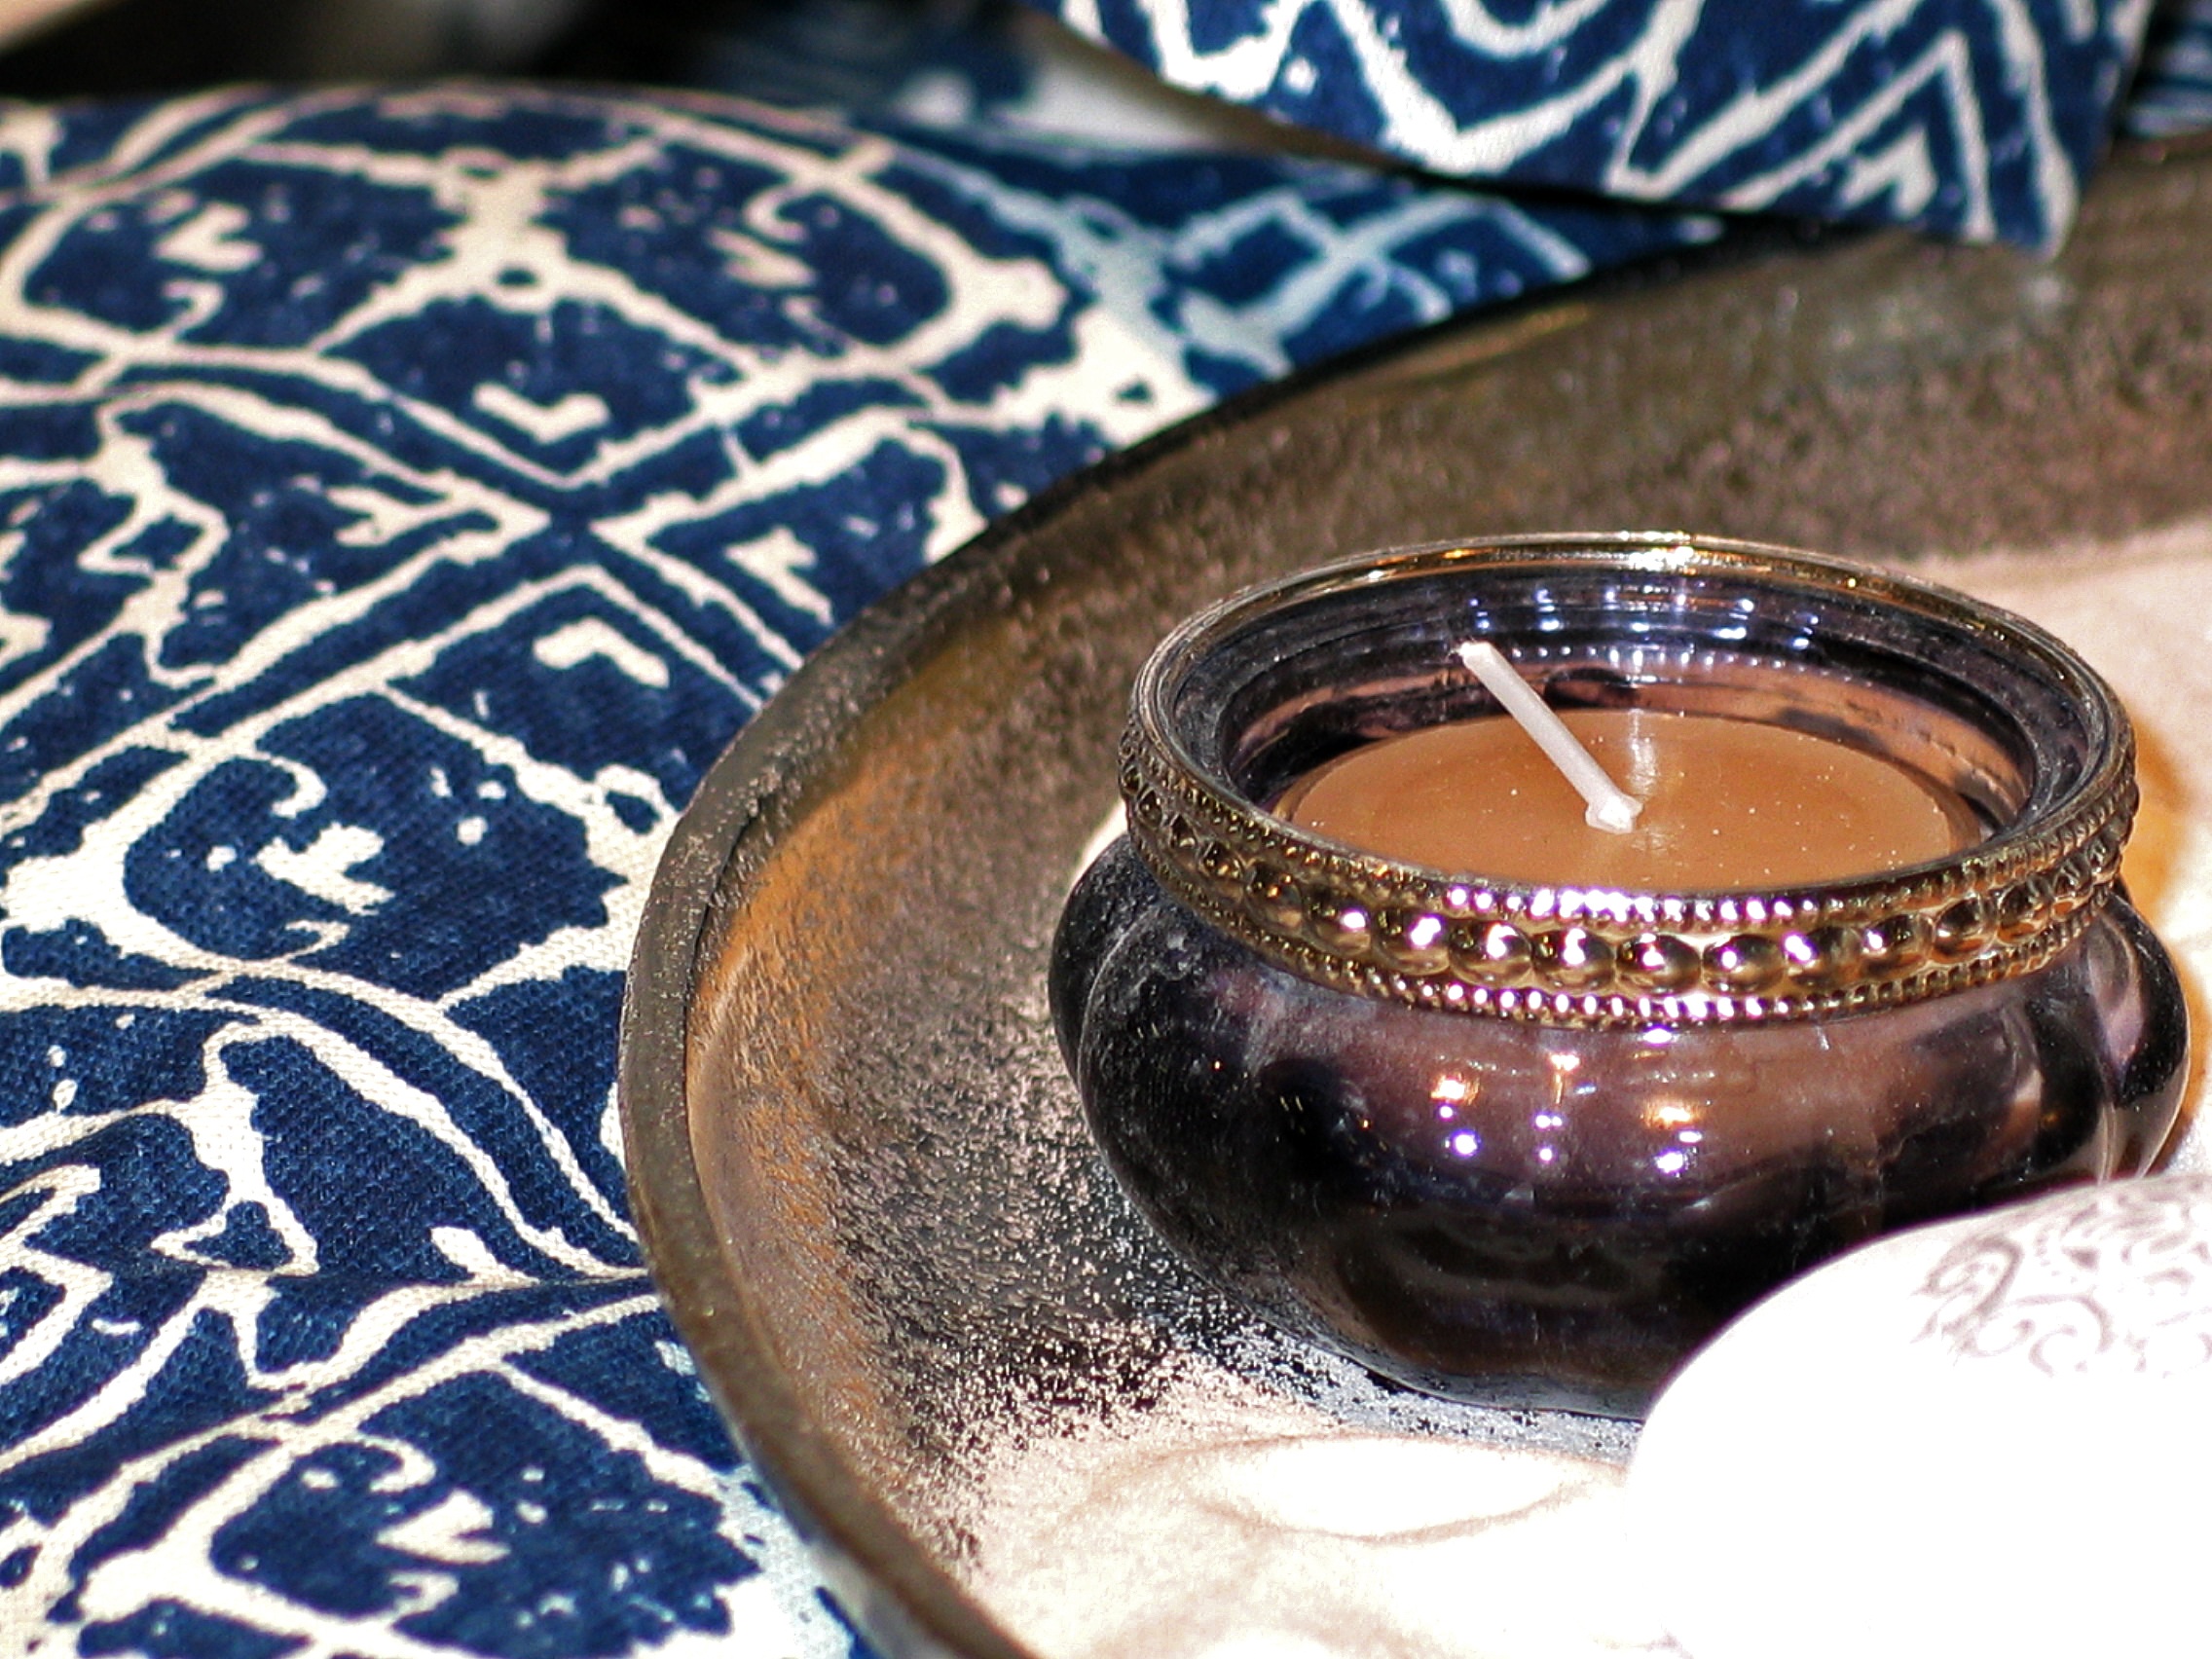
glass, atmosphere, decoration, pattern, color, romantic, candle, lighting, ornament, deco, stones, lights, lanterns, mood, oriental, candlelight, ornaments, decorate, windlight, glass stone